Jeremy Hunt

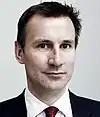
Hunt's portrait as Culture Secretary,

At the 2010 general election, Hunt was re-elected to Parliament as MP for South West Surrey with an increased vote share of 58.7% and an increased majority of 16,318.